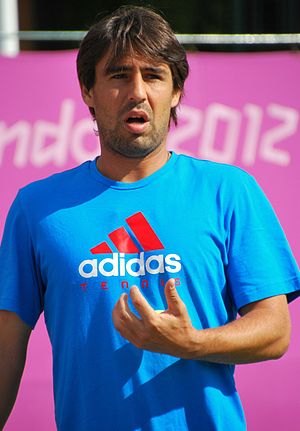
Marcos Baghdatis
Marcos Baghdatis er en cypriotisk tennisspiller, der blev professionel i 2003. Han har igennem sin karriere vundet fire singletitler, og hans højeste placering på ATP's verdensrangliste er en 8. plads, som han opnåede i august 2006.